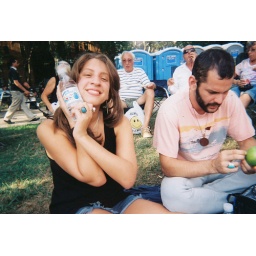
beach boys concert in coney island,,,